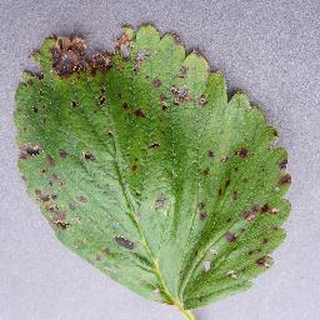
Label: strawberry_leaf_scorch